IBM Selectric

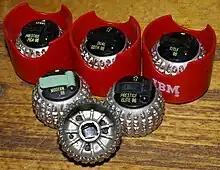

The Electronic Selectric Composer was released in January 1975 by the office division of IBM; it was an automated, direct impression composition unit with a built in memory of up to 8,000 characters. Other features included automatic justification with one keyboarding, automatic print out of columns in one play out and reformatting ease with capability of justified, “rag” right, flush left or virtually any configuration specified. It also had over 125 interchangeable printing fonts (type heads) in sizes from 3 to 12 points.